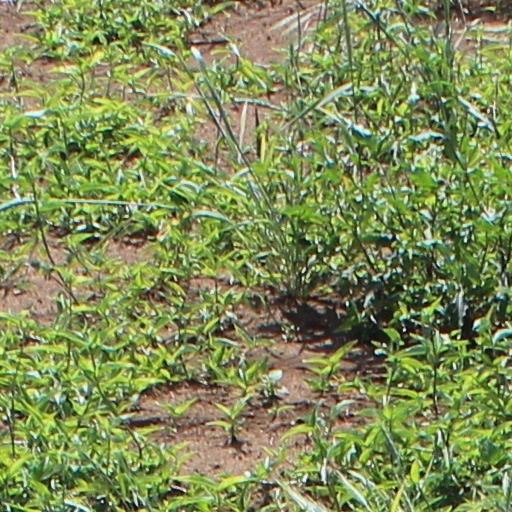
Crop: wheat